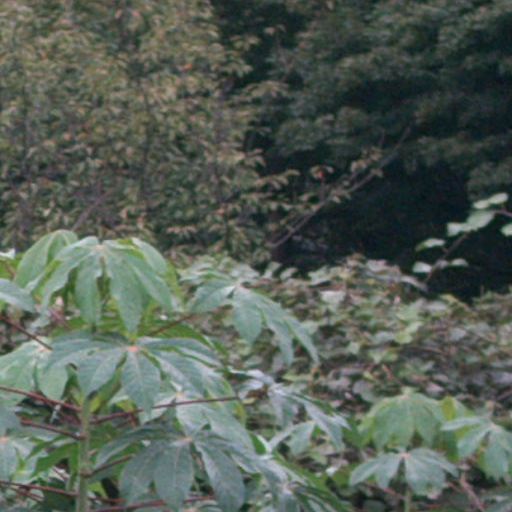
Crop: cassava